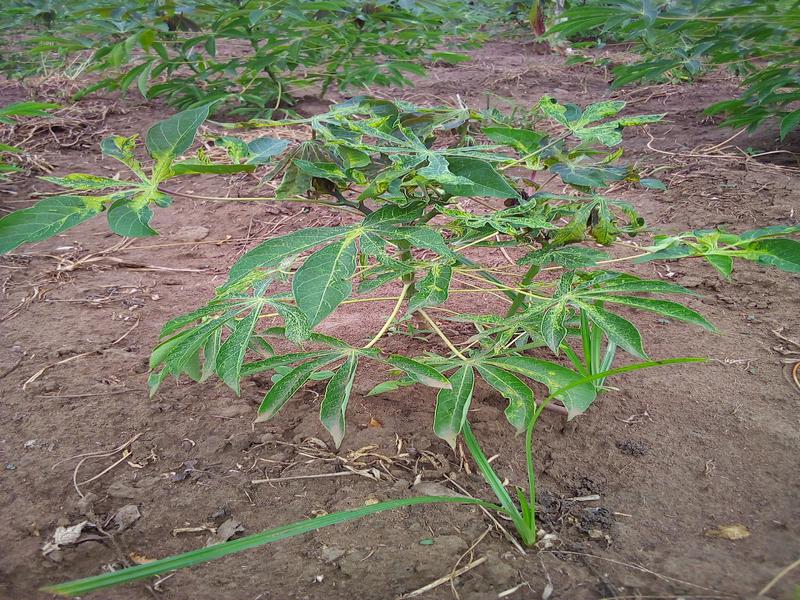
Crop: cassava
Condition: mosaic_disease